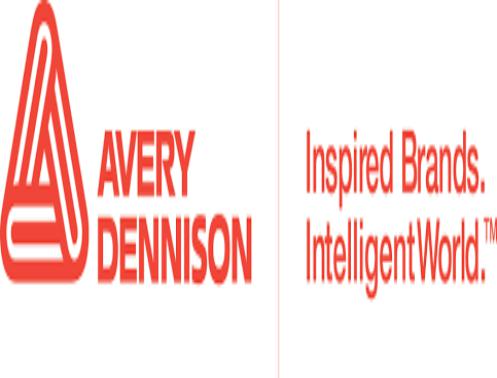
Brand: avery dennison-1
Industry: Others